United States–Vietnam relations

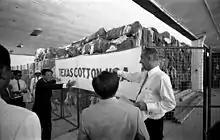
Vice President Lyndon B. Johnson visiting a textile mill in Saigon, 1961

The U.S. and Vietnam had informal relations during World War II, though not directly with French Indochina. While the U.S. had good relations with the French Third Republic, after the latter fell to Nazi Germany in 1940, Germany established Vichy France, which took over administration of the French colonies, including French Indochina. Vichy France allowed the Empire of Japan to access French Indochina, and in July 1941 Japan extended its control to the whole of French Indochina.